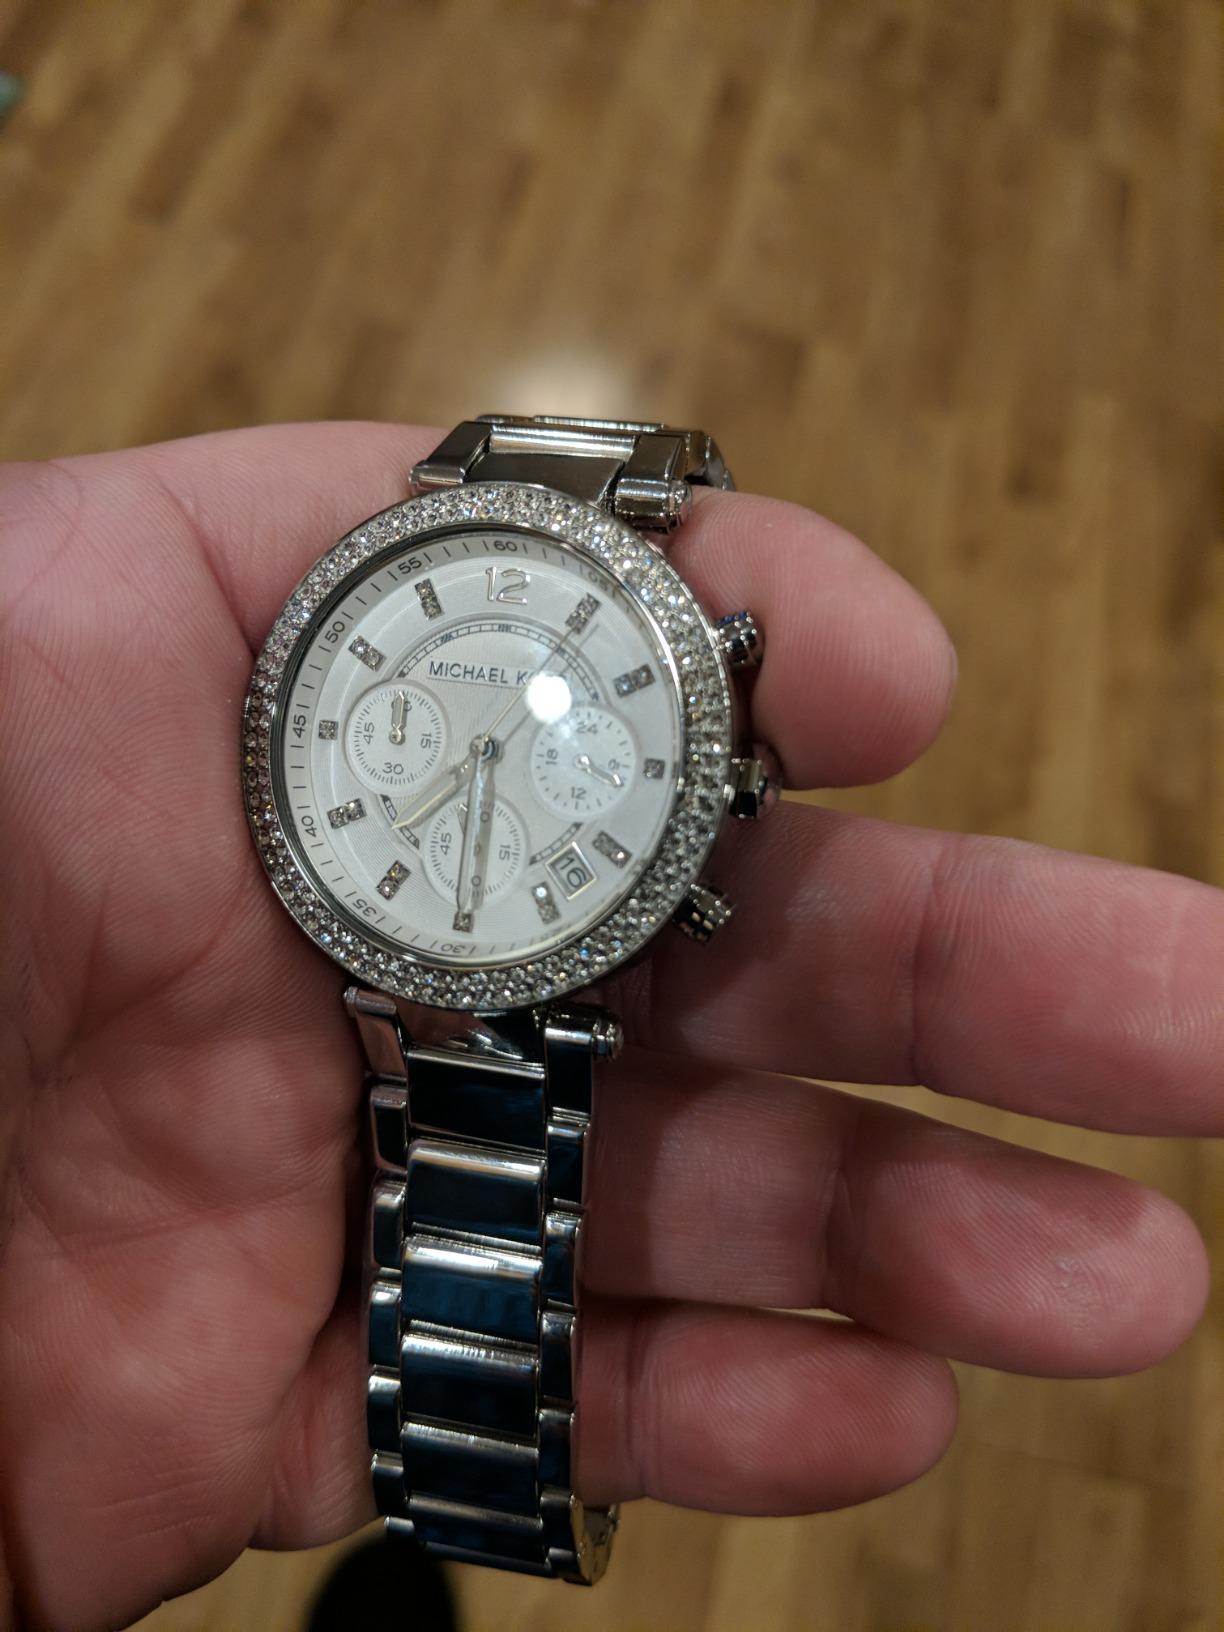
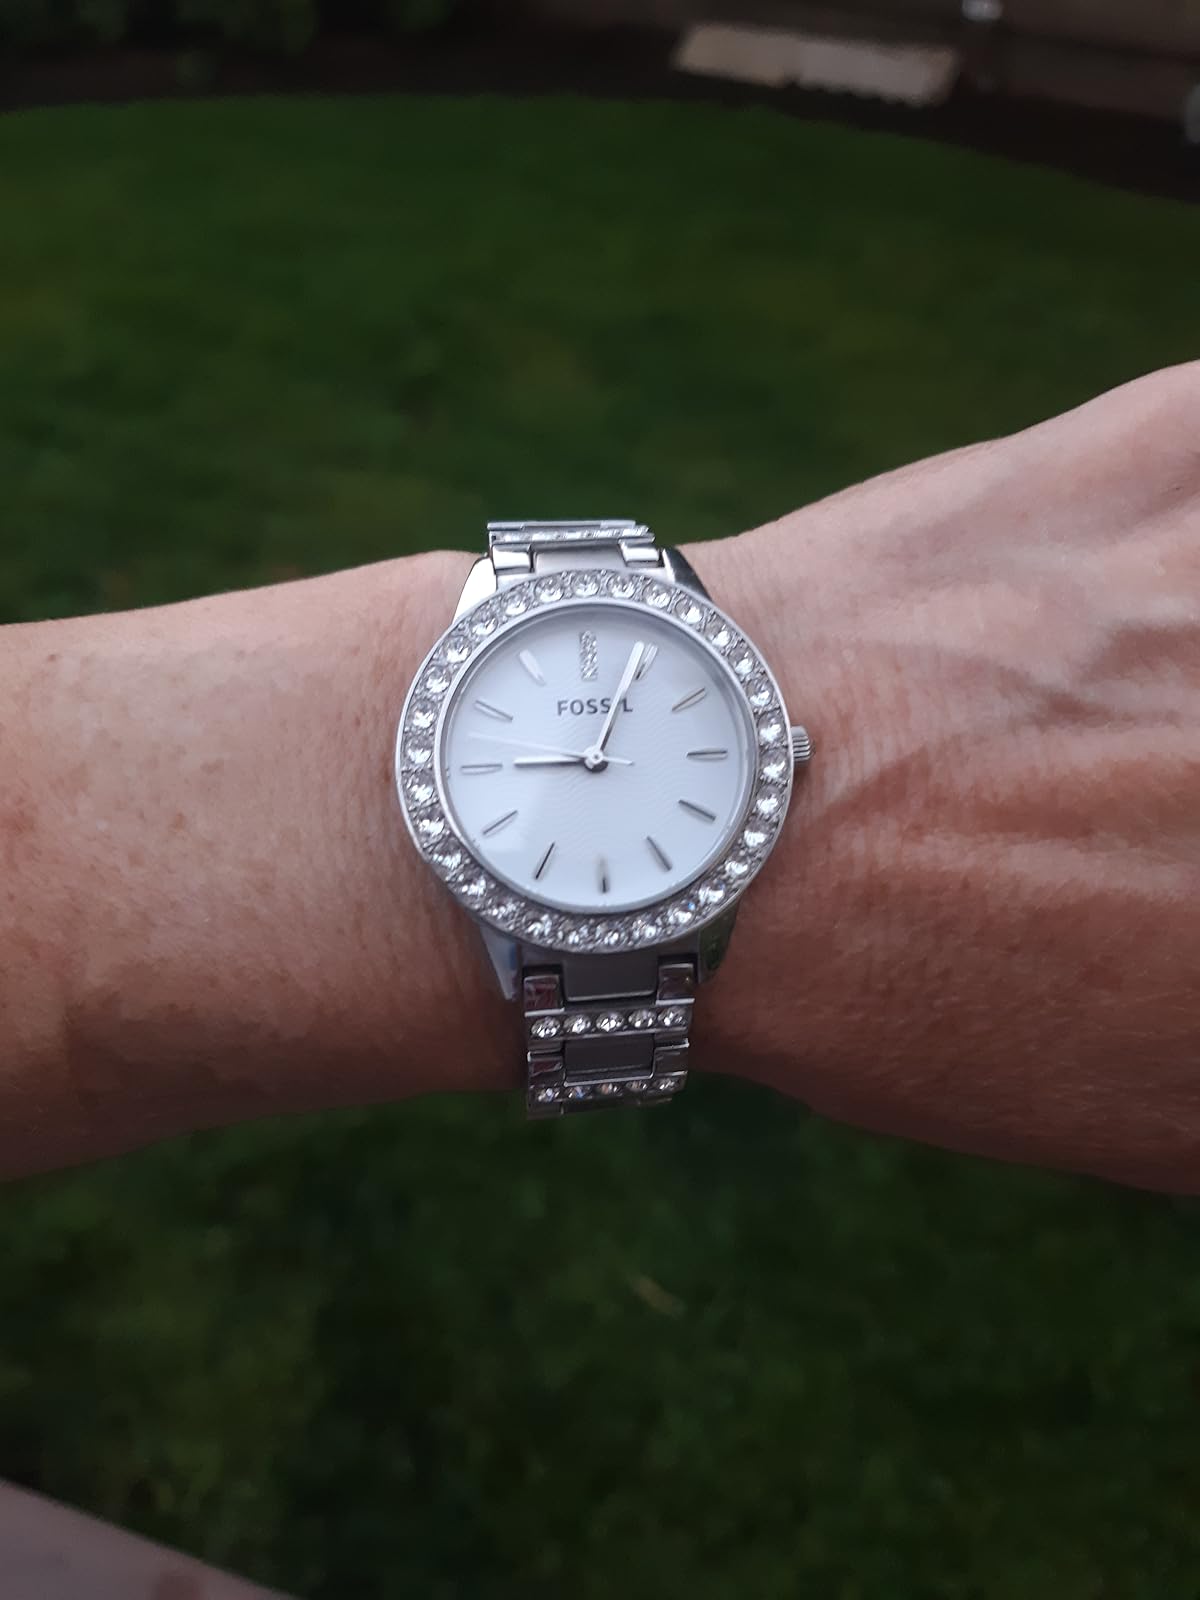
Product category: accessories_watch
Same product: no